Quentin Matsys

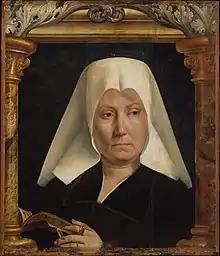
"Portrait of a woman", 1520

Matsys' works include "A Portrait of an Elderly Man" (1513), "Christ presented to the People" (1518–1520) (Prado), and "A Grotesque Old Woman" (or "The Ugly Duchess"), which is perhaps the best-known of his works. It served as a basis for John Tenniel's depiction of the Duchess in "Alice's Adventures in Wonderland". It is likely a depiction of a real person with Paget's disease, though it is sometimes said to be a metaphorical portrait of the Margaret, Countess of Tyrol, who was known as "Maultasch", which, though literally translated "satchel mouth", was used to mean "ugly woman" or "whore" (because of her marital scandals). His two large triptych altarpieces "The Holy Kinship" or "Saint Anne Altarpiece" (1507–1509) and "The Entombment of the Lord" (1508–1511) are also highly celebrated. Commissioned for the Church of Saint Peter in Leuven, they reflect strong religious feeling and precise detailing characteristic to the majority of his works.